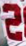
Number: 2